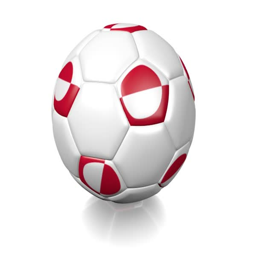
3d football soccer ball containing the flag spinning